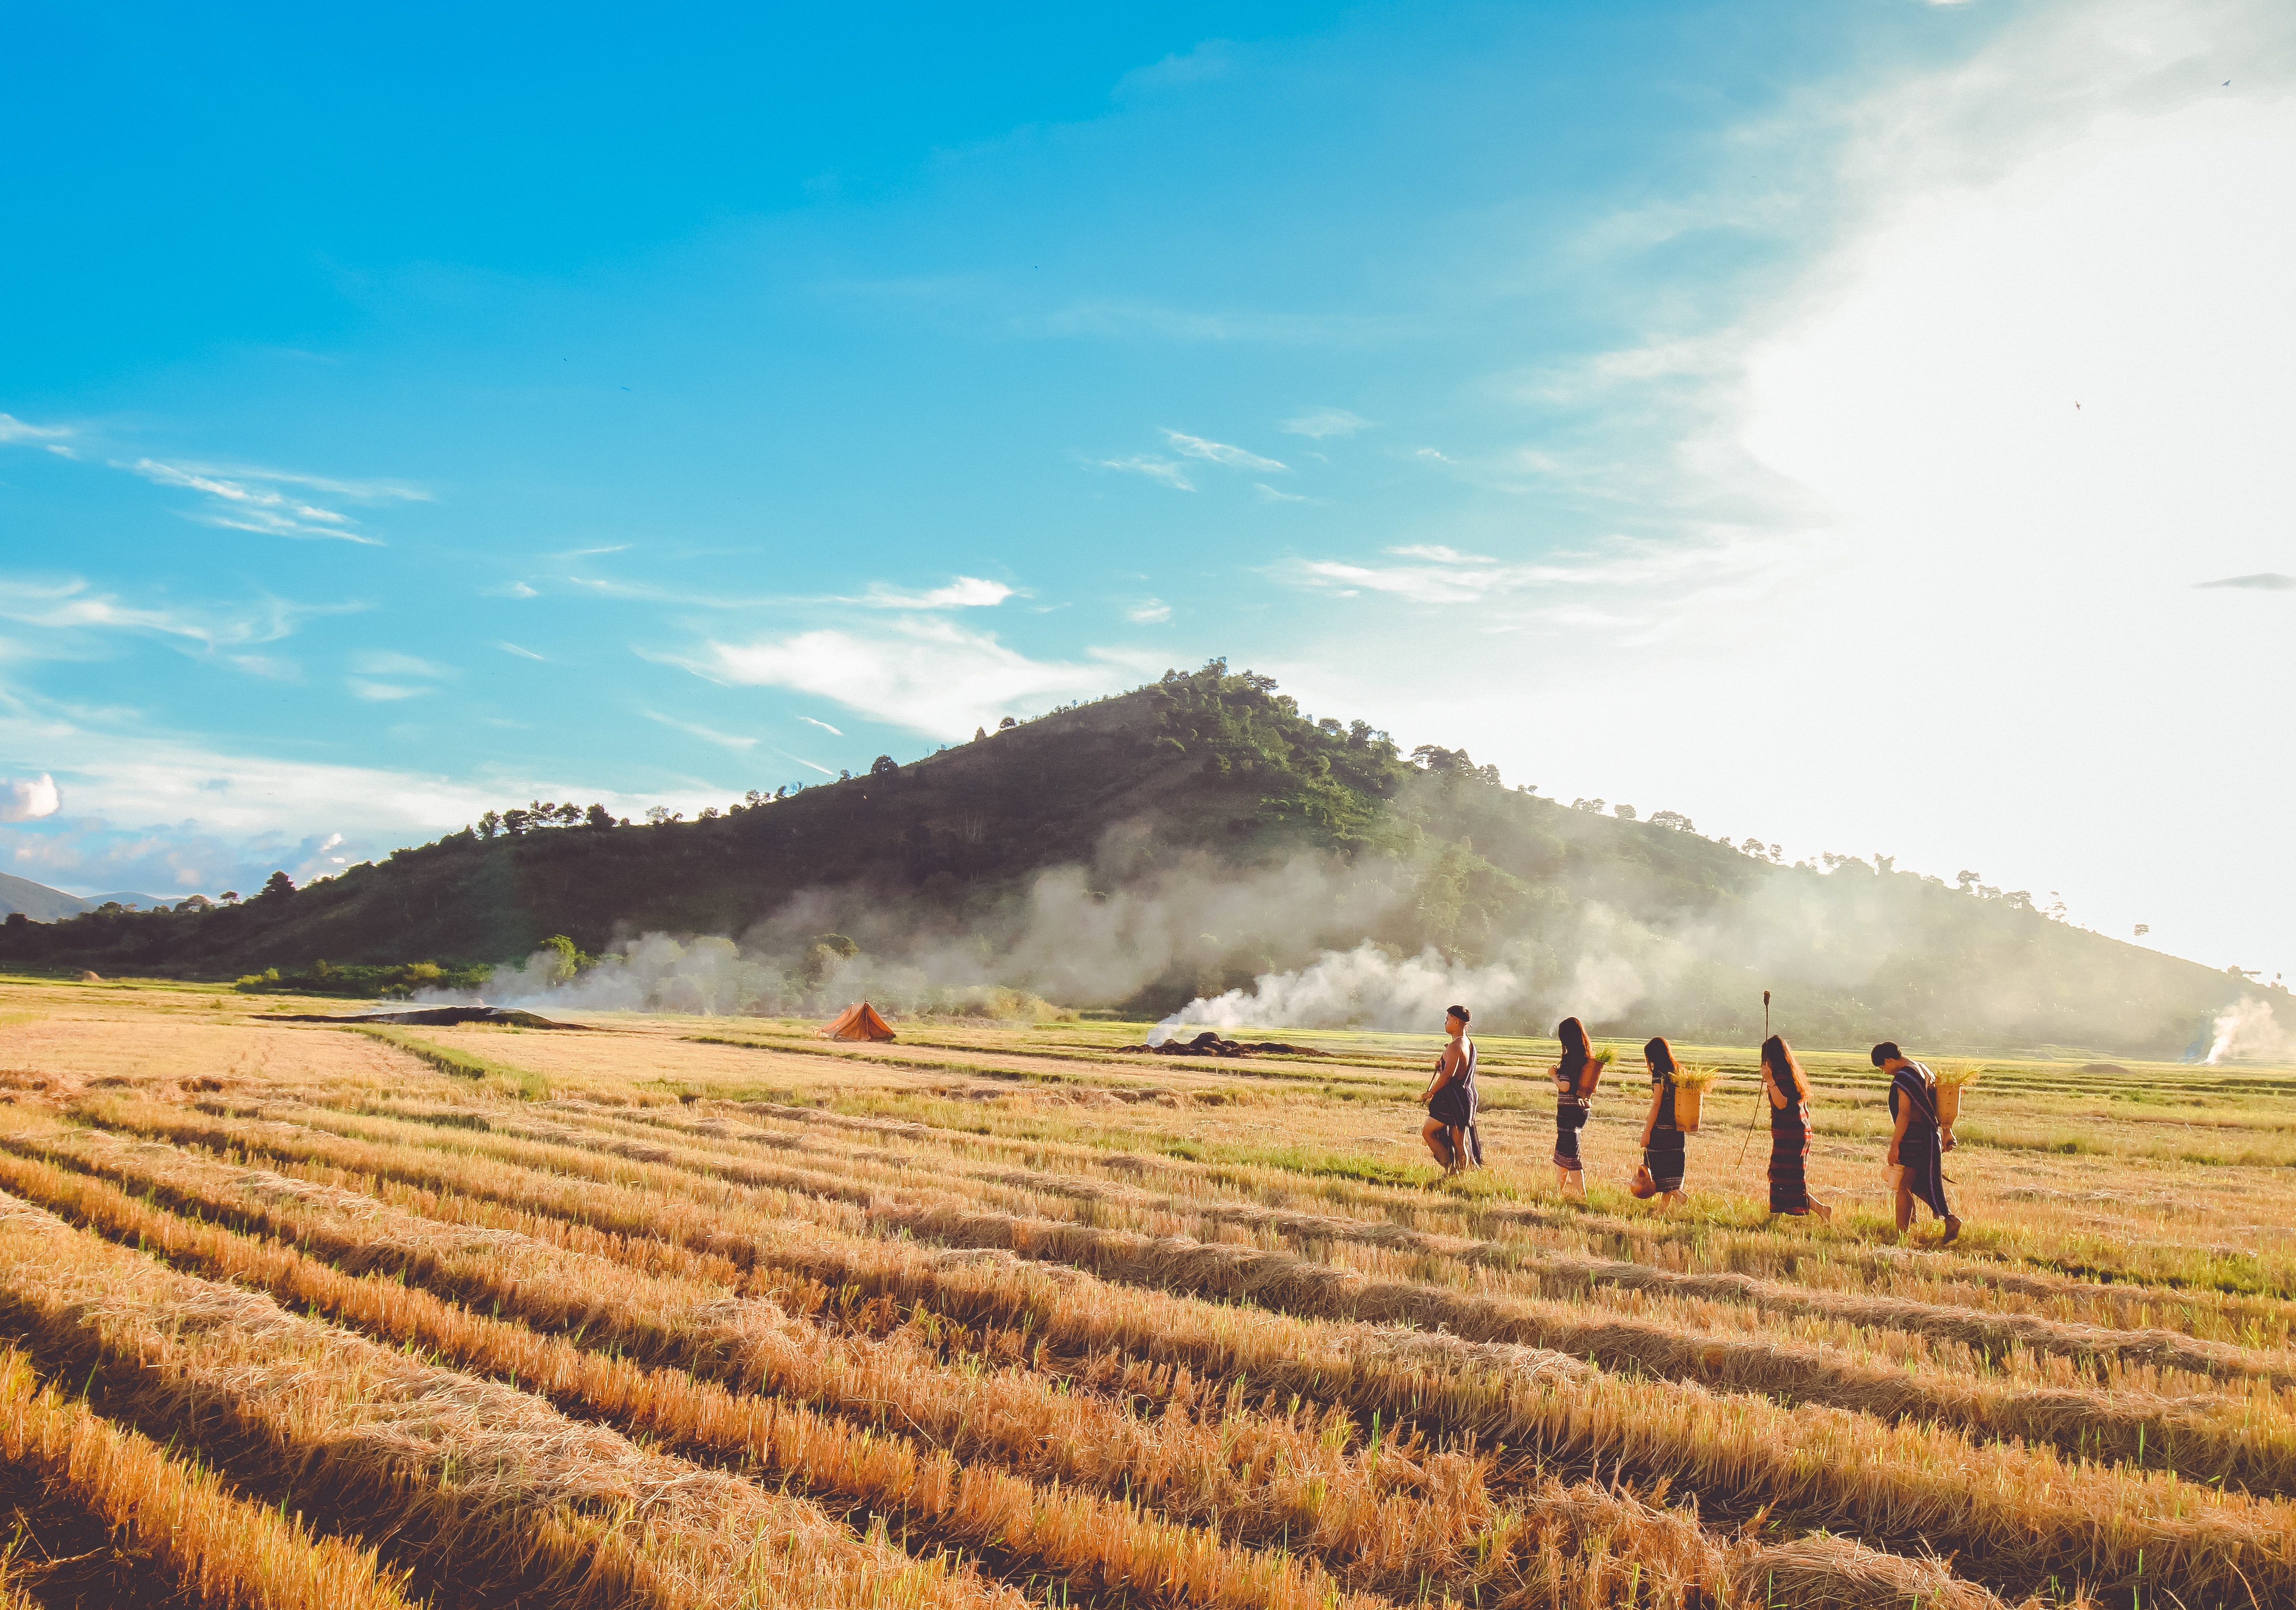
sky, field, atmospheric phenomenon, natural landscape, grassland, cloud, hay, morning, straw, agriculture, grass family, harvest, rural area, farm, plain, hill, grass, tree, mountain, landscape, crop, plant, sunlight, pasture, meadow, autumn, paddy field, steppe